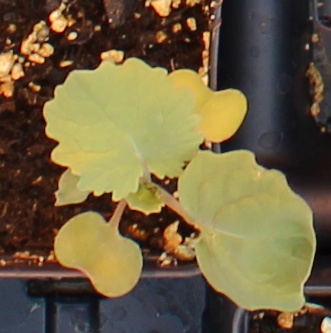
Label: Canola